Carafa family

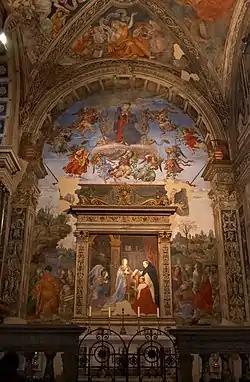
The Carafa Chapel in Santa Maria sopra Minerva, Rome.

The House of Carafa is a cadet branch of the noble House of Caracciolo, one of the most prominent families of the Neapolitan nobility. The family rose to prominence in the Kingdom of Naples during the 14th century and established itself as one of the leading noble families of southern Italy in the 15th century. Across the time, the family split in many lines, the most important being the Princes of Roccella, the Dukes of Andria and Counts of Ruvo, the Princes of Stigliano, the Dukes of Maddaloni, the Dukes of Nocera and the Dukes of Noja. The family gave sixteen cardinals to the Catholic Church, including one pope, Paul IV.